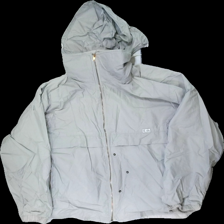
View: front
Type: Jacket
Category: Men
Brand: Not in the list
Brand text on label: li-ch
Colors: Grey
Material: 54% nylon, 46% cotton
Cut: Regular
Size: M
Season: All
Stains: Minor
Smell: Minor
Price range: <50
Recommended usage: Export